We Own This City

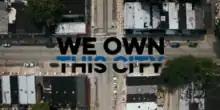

We Own This City is an American crime drama television miniseries based on the nonfiction book of the same name by "Baltimore Sun" reporter Justin Fenton. The miniseries was developed by George Pelecanos and David Simon and directed by Reinaldo Marcus Green. The six-episode series premiered on HBO on April 25, 2022.